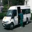
Label: bus